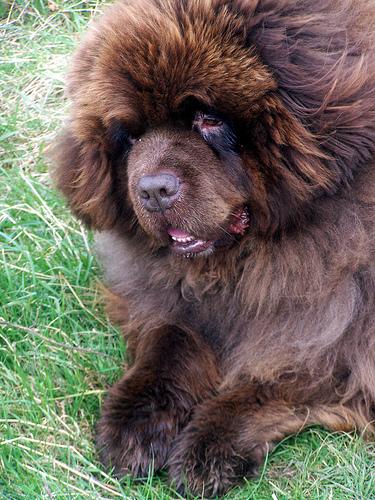
Breed: newfoundland